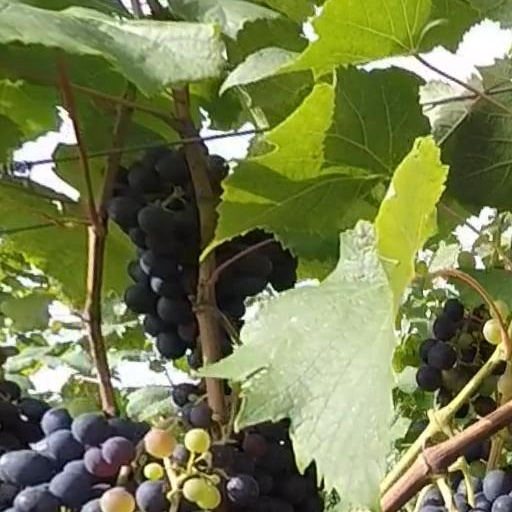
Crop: grape